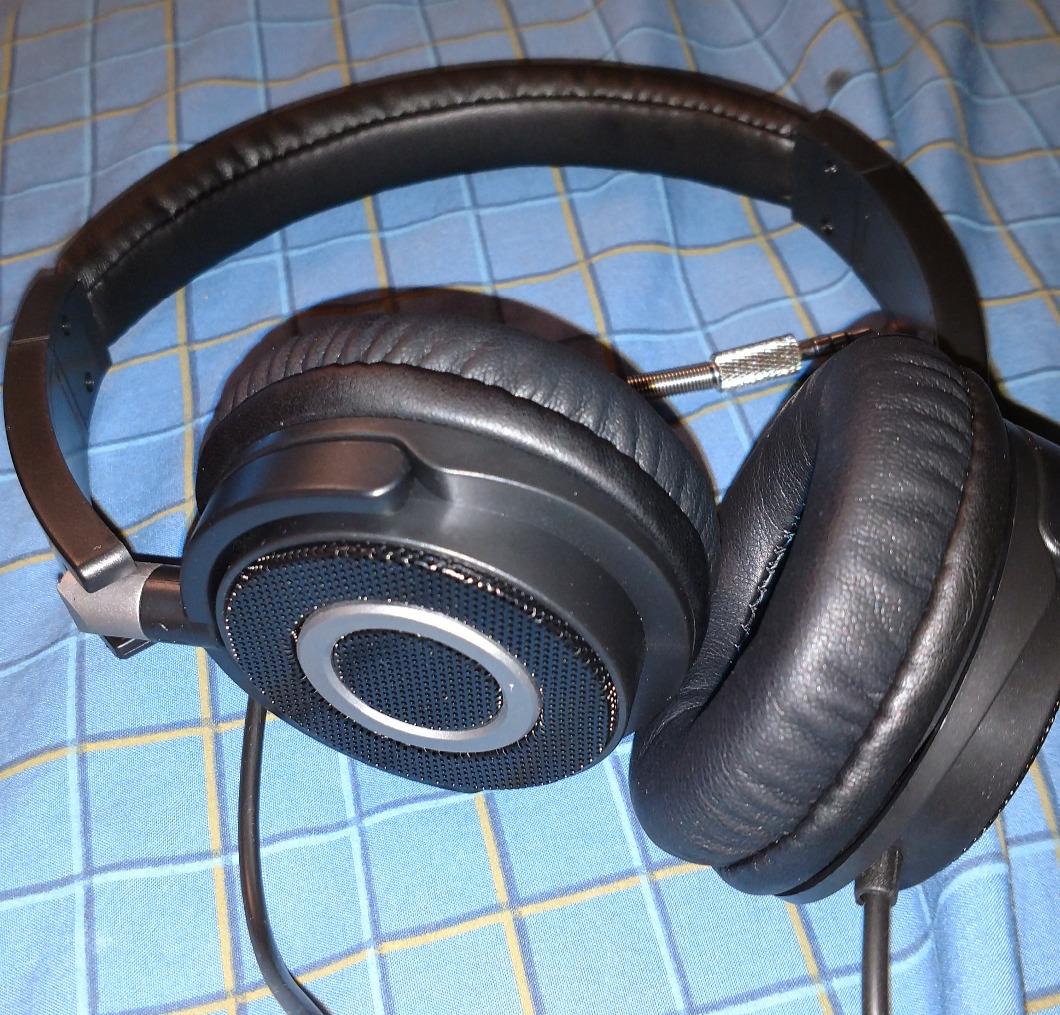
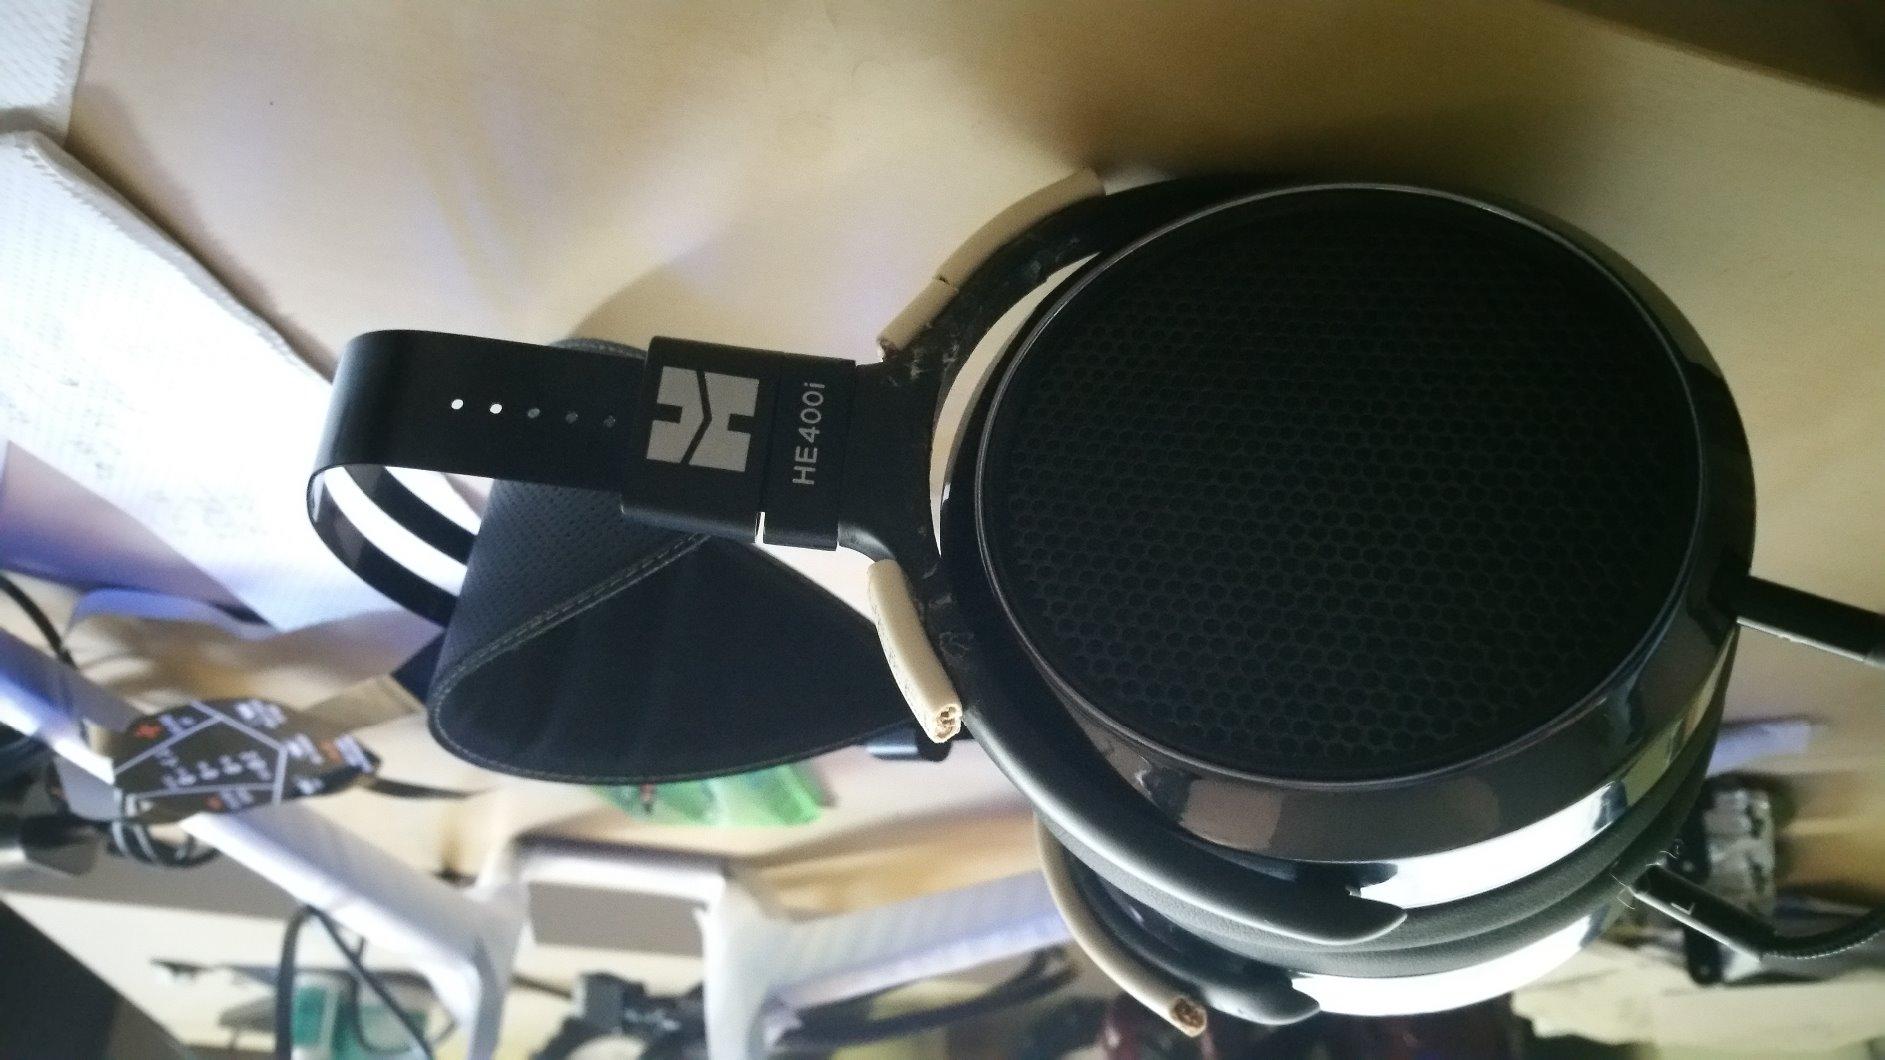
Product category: headphones
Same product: no